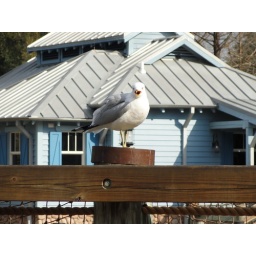
bird is mocking me with pizza sauce all over his feathers. how dare.